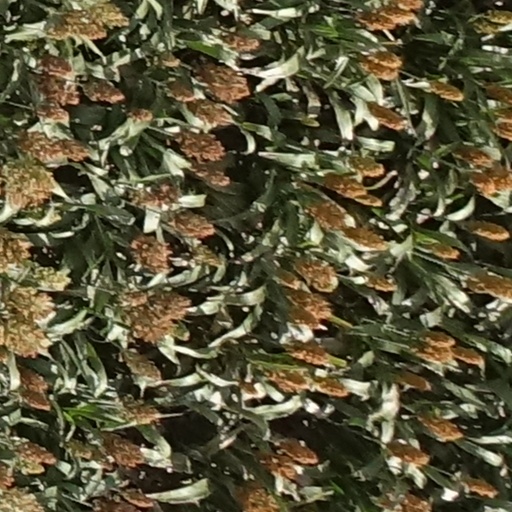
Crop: sorghum